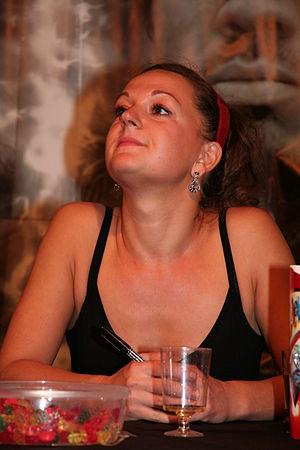
Rencontre avec les acteurs de la série télévisée Kaamelott pour la sortie du DVD Kaamelott Livre IV à la Fnac Saint-Lazare (Paris, France).